Western painting

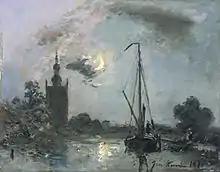
Johan Jongkind, 1871, a prefiguration of impressionism

Unlike the Italians, whose work drew heavily from the art of ancient Rome, the northerners retained a stylistic residue of the sculpture and illuminated manuscripts of the Middle Ages (especially its naturalism). Another important Netherlandish painter of this period was Rogier van der Weyden, a pupil of Campin, whose compositions stressed human emotion and drama, demonstrated for instance in his Descent from the Cross, which ranks among the most famous works of the 15th century and was the most influential Netherlandish painting of Christ's crucifixion. Other important artists were Hugo van der Goes (whose work was highly influential in Italy), Dieric Bouts (who was among the first northern painters to demonstrate the use of a single vanishing point), Petrus Christus, Hans Memling and Gerard David. Collectively, the advances in painting in Europe north of the Alps is known as the Northern Renaissance.